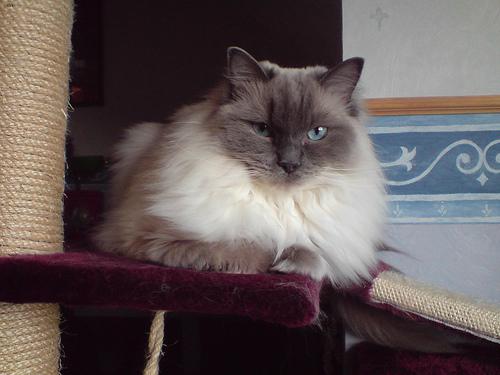
Breed: Ragdoll